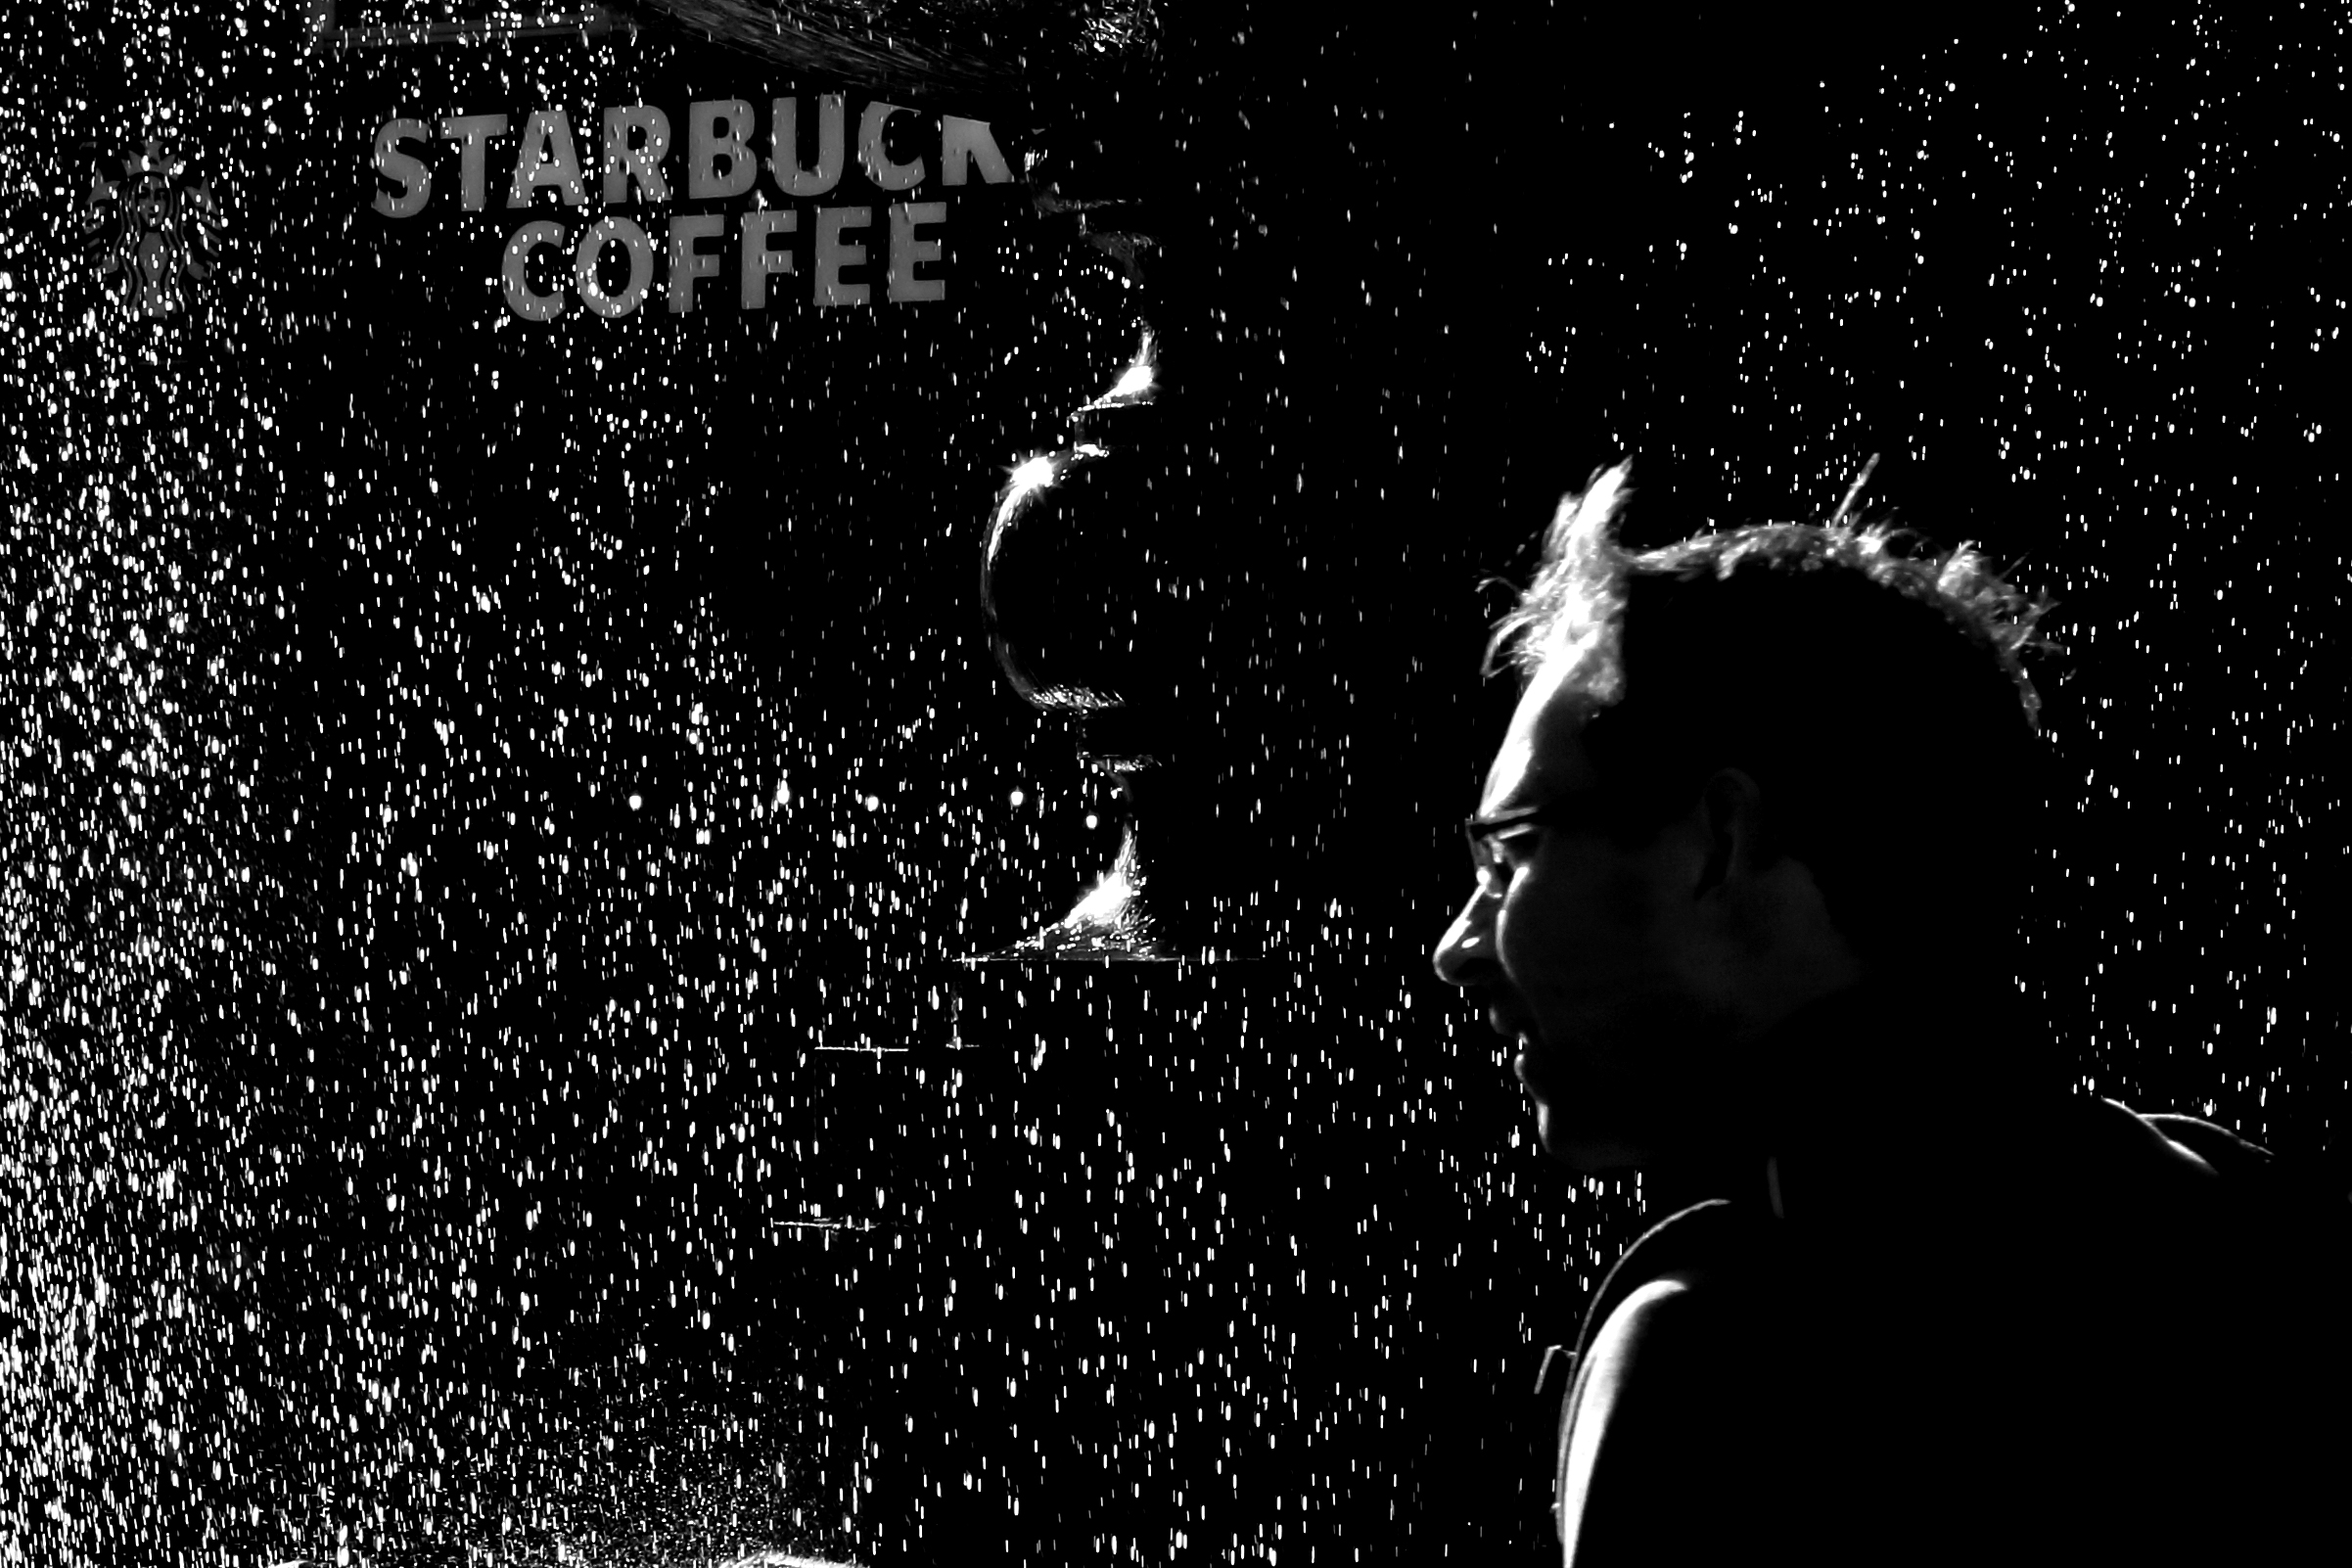
water, silhouette, person, light, black and white, people, street, night, town, city, urban, europe, darkness, black, monochrome, streetphotography, blackandwhite, blackwhite, candid, moments, stadt, noir, europa, fountain, germany, deutschland, alemania, allemagne, wasser, strasse, schwarzweiss, deutsch, schwarzweis, german, streetscene, snap, moment, frankfurtmain, frankfurtammain, frankfurtam, frankfurtamain, francfort, germania, hesse, hassia, hessen, einfarbig, leute, strasenszene, strassenszene, mensch, menschen, personen, strassenfotografie, stdtisch, strase, unposed, ungestellt, twartwit, frankfurt, springbrunnen, monochrome photography